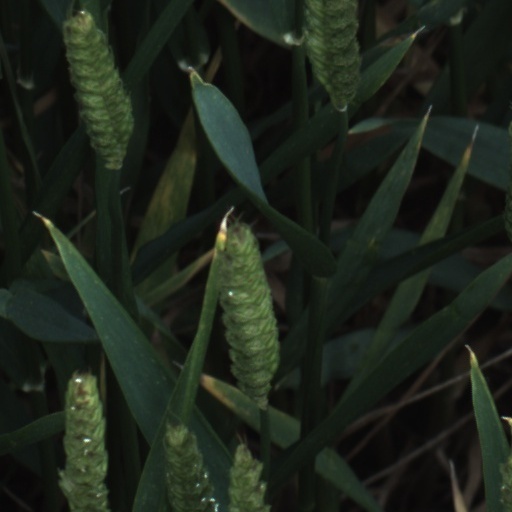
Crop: wheat